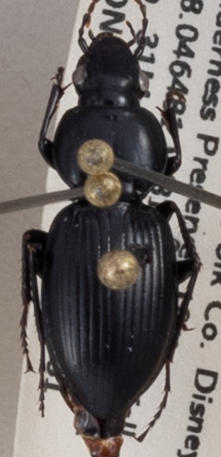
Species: Cyclotrachelus faber
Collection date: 2022-05-31 04:00:00
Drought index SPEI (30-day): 0.502
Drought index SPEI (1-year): -0.32
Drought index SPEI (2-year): -0.114